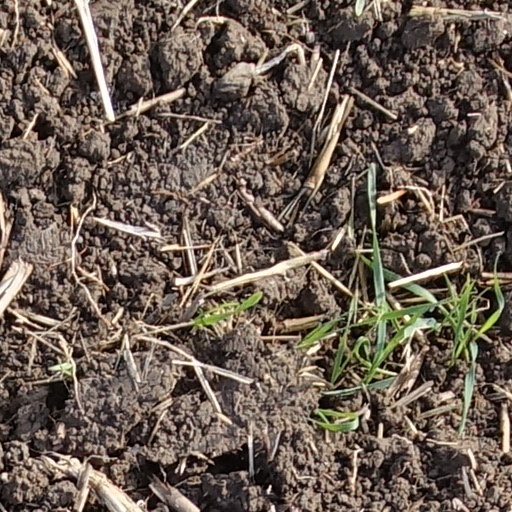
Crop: wheat